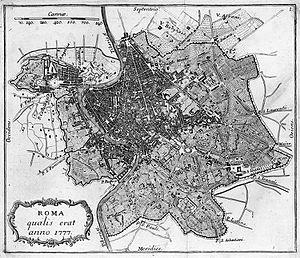
Plan de Rome en 1777 - graveur inconnu
L'histoire de la ville de Rome est ancienne et complexe. Le présent article traite principalement des origines de la ville, du développement de la République romaine, de la naissance et du déclin de l'Empire romain.